Arogno

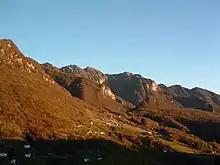
Mount Generoso at sunset seen from Arogno

Arogno is located on a high plateau in the Val Mara, about from the Italian border near the enclave of Campione. It consists of the village of Arogno and many hamlets including Pugerna.